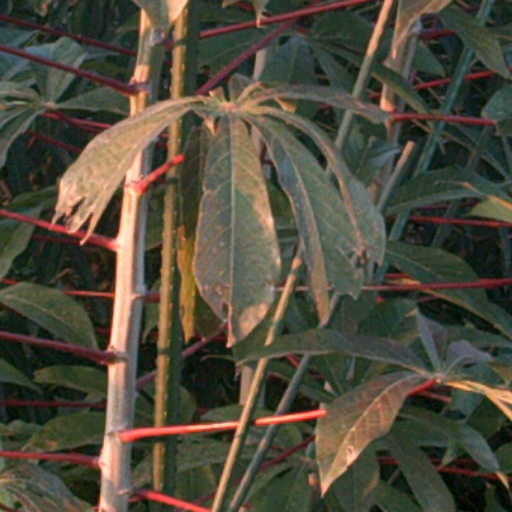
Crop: cassava